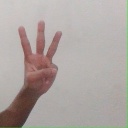
अक्षर: व